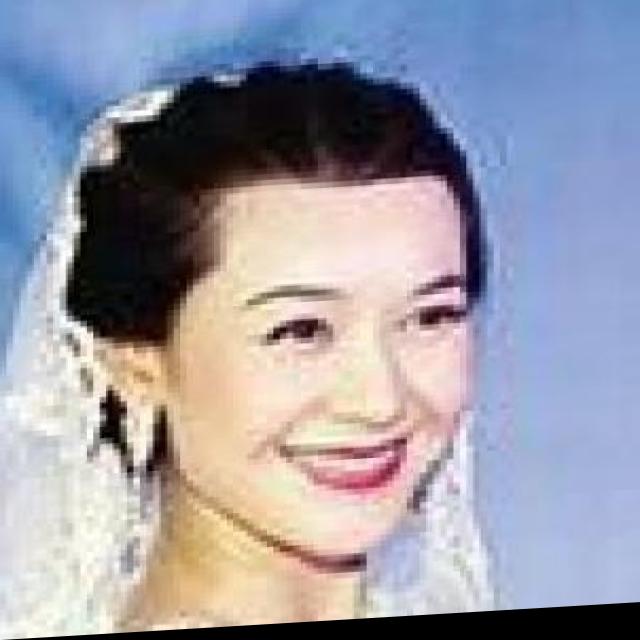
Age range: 21-44